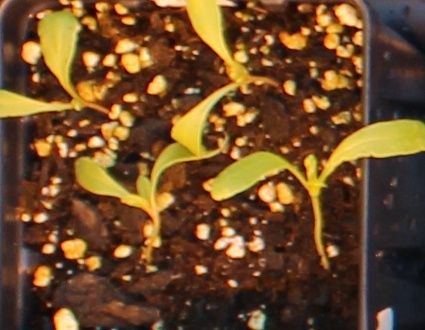
Label: Sugar beet